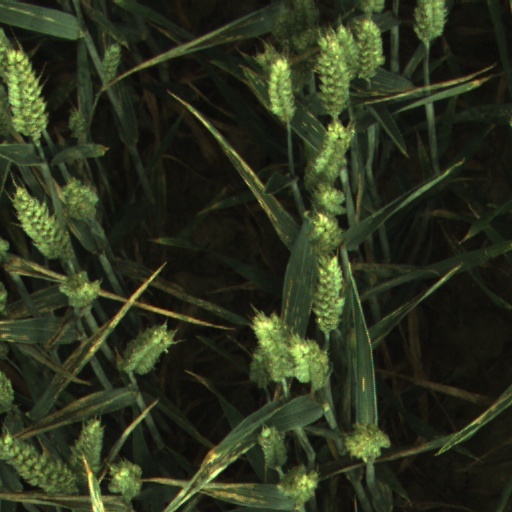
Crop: wheat